Easy Rider

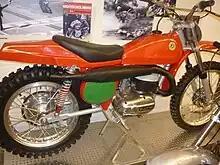
Bultaco Pursang

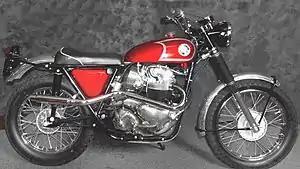
Norton P11 Ranger

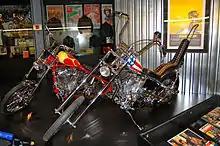
Replicas of the Captain America bike and Billy Bike at the Harley-Davidson Museum in Milwaukee

While "Easy Rider" is famous for the Harley-Davidson choppers, the movie actually begins with the characters riding two European-made dirt bikes, Fonda on a red Bultaco Pursang, Hopper on Norton P11 Ranger. In total, two dirt bikes, and four former police bikes were used in the film. The 1949, 1950 and 1952 Harley-Davidson FL "Hydra-Glide" bikes were purchased at an auction for $500, equivalent to about $ in . Each bike had a backup to make sure that shooting could continue in case one of the old machines failed or got wrecked accidentally. The main motorcycles for the film, based on hardtail frames and panhead engines, were designed and built by two African American chopper builders—Cliff Vaughs and Ben Hardy—reflecting chopper designs popular among Black motorcyclists at the time, and following ideas of Peter Fonda, and were handled by Tex Hall and Dan Haggerty during shooting. Cliff Vaughs and Ben Hardy were not mentioned in the movie credits.